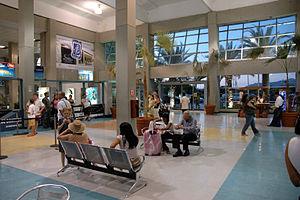
L'aéroport Del Caribe ou aéroport International Santiago Mariño, aussi appelé aéroport de Porlamar ou aéroport de Margarita, est situé à 21 km à l'ouest de la ville de Porlamar, principale ville de l'île de Margarita, au Venezuela, et à seulement 8 km de la station touristique El Yake.